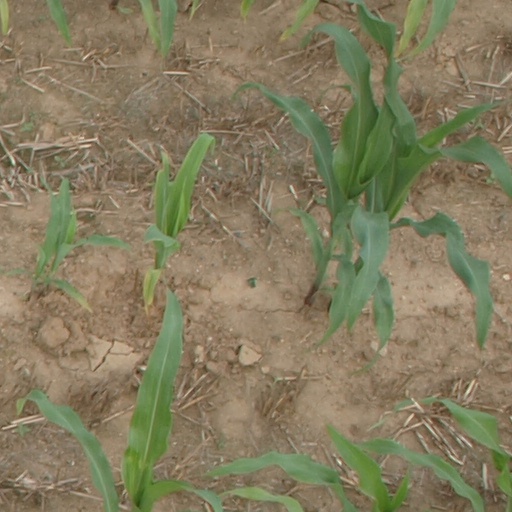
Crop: maize; corn